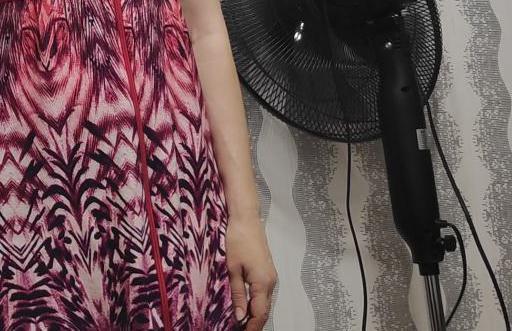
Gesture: no_gesture